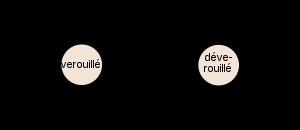
Un automate fini ou automate avec un nombre fini d'états est un modèle mathématique de calcul, utilisé dans de nombreuses circonstances, allant de la conception de programmes informatiques et de circuits en logique séquentielle aux applications dans des protocoles de communication, en passant par le contrôle des processus, la linguistique et même la biologie. Un automate fini est une construction mathématique abstraite, susceptible d'être dans un nombre fini d'états, mais étant un moment donné dans un seul état à la fois ; l'état dans lequel il se trouve alors est appelé l'« état courant ». Le passage d'un état à un autre est activé par un événement ou une condition ; ce passage est appelé une « transition ». Un automate particulier est défini par l'ensemble de ses états et l'ensemble de ses transitions.